House of Leaves

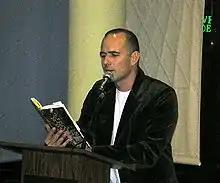
Danielewski in 2006

Rather than Danielewski, the title page of "House of Leaves" credits two men named Zampanò and Johnny Truant as its authors. In an introduction dated 1998, Truant claims to have found the book as an unfinished manuscript left by the recently deceased Zampanò, having never met the author in life. Truant, an apprentice at a tattoo parlor in Los Angeles, decided to complete and submit the work for posthumous publication. The rest of the book is punctuated by footnotes by Truant, whether fact-checking, editorializing, translating, or interjecting seemingly irrelevant personal anecdotes. Truant's work is further supplemented by uncredited professional editors, who profess to have, in turn, never met Truant.